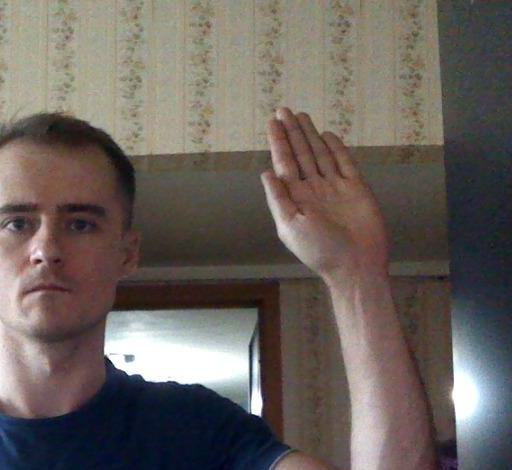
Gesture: stop